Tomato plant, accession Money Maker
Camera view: tilt-top (135 deg); turntable rotation: 150 degrees
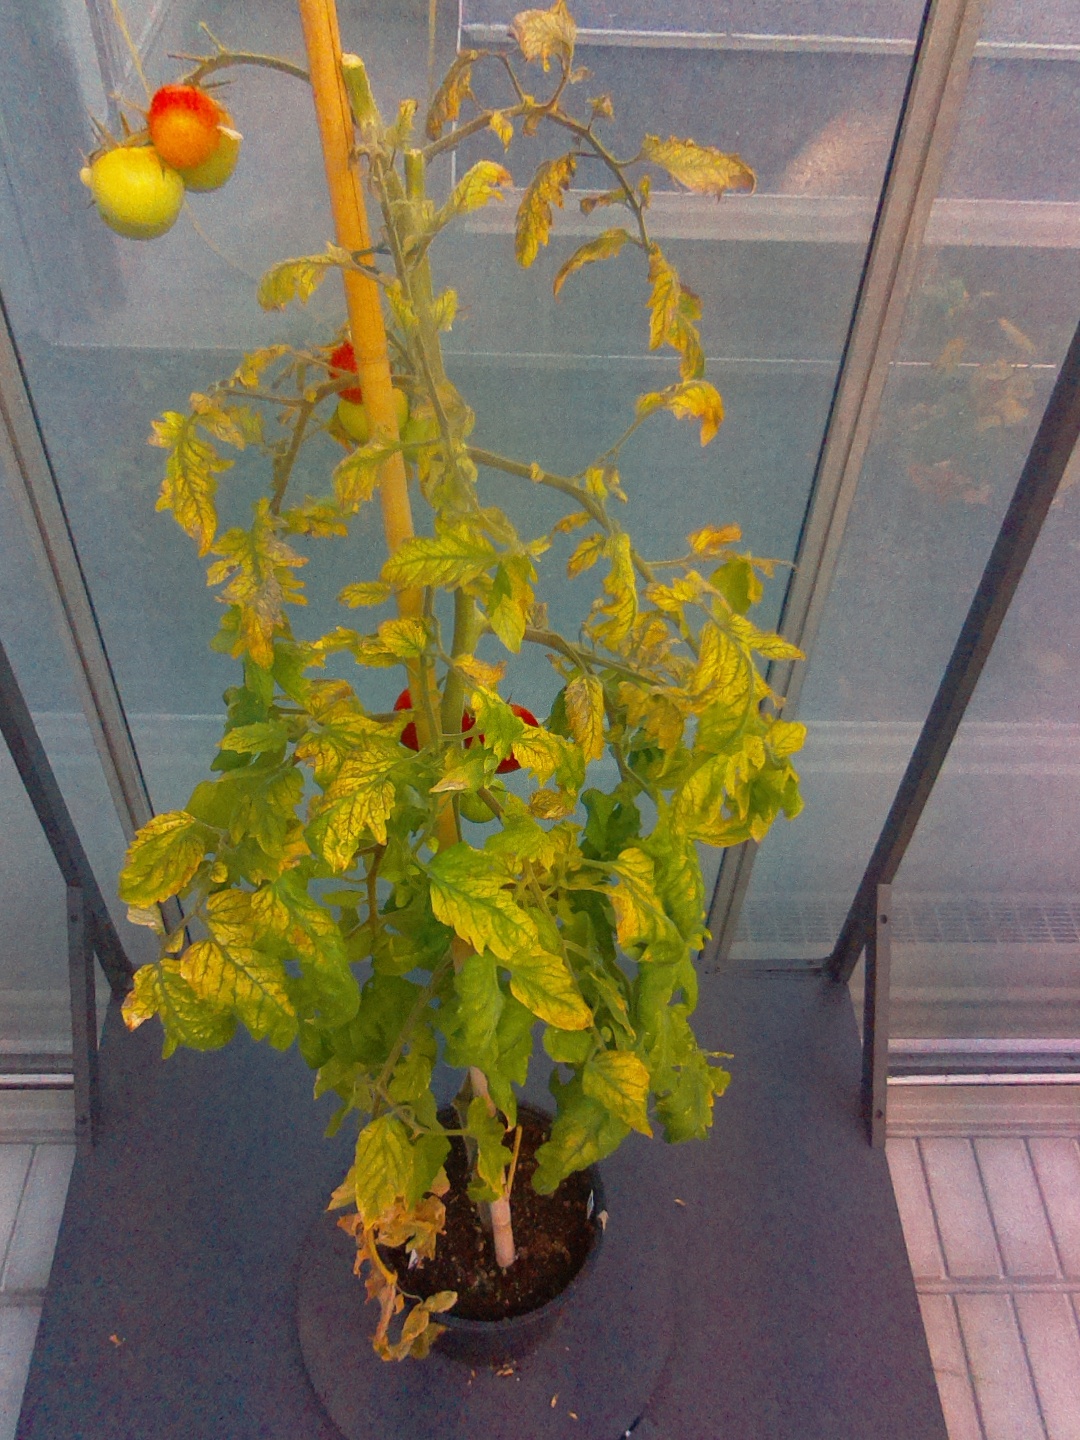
BBCH growth stage 83: 30%-40% of fruits show typical fully ripe color